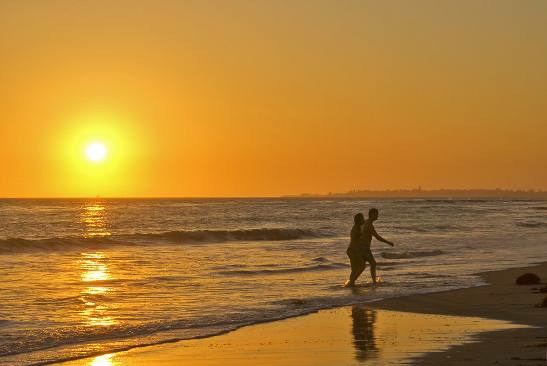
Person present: Yes